Foxy (Merrie Melodies)

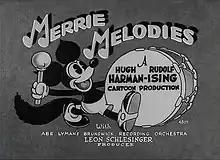
Foxy on the Merrie Melodies title card in 1931

Foxy is an animated cartoon character featured in the first three animated shorts in the "Merrie Melodies" series, all distributed by Warner Bros. in 1931. He was the creation of animator Rudolf Ising, who had worked for Walt Disney in the 1920s. The character is notable for his resemblance to Mickey Mouse, a similar character created by Disney in 1928.